Robley D. Jones

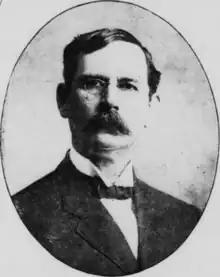

Robley Dunglison Jones (December 31, 1860 – July 7, 1917) was an American politician and judge. He served as the state's attorney for Worcester County, Maryland between 1891 and 1903 and as a member of the Maryland House of Delegates in 1908.